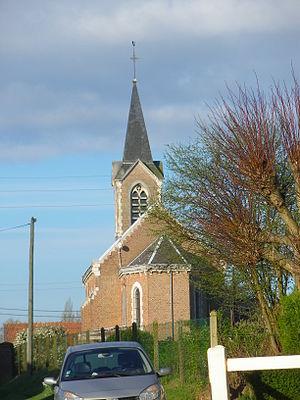
Vue de l'église Saint-Maurice de Mondicourt.
Mondicourt est une commune française située dans le département du Pas-de-Calais en région Hauts-de-France.